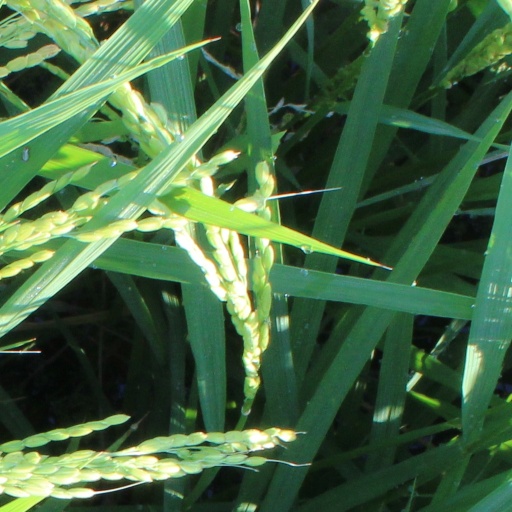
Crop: rice